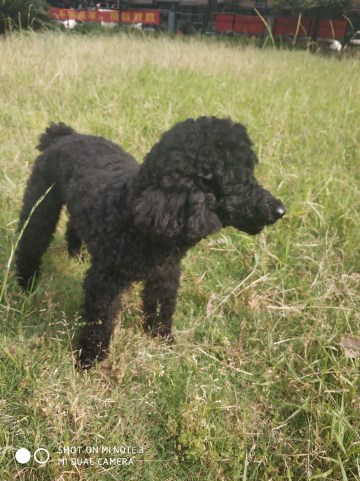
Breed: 2925-n000114-toy_poodle